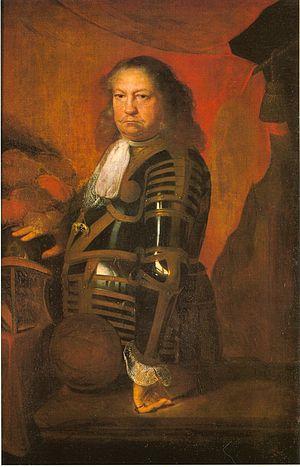
L'État allemand du Wurtemberg a été successivement une seigneurie, un comté, un duché, un électorat et un royaume. Jusqu'en 1806, son nom exact est Wirtemberg. La maison de Wurtemberg règne sur le Wurtemberg jusqu'à l'abolition de la monarchie en 1918.
Eberhard VII de Wurtemberg fut duc de Wurtemberg de 1628 à 1674.